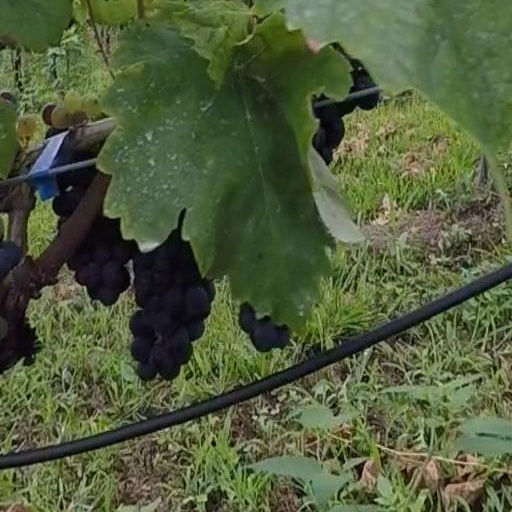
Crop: grape